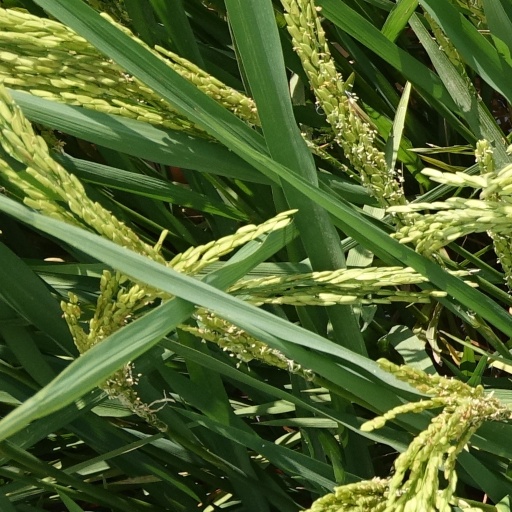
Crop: rice